National Register of Historic Places listings in Victoria County, Texas

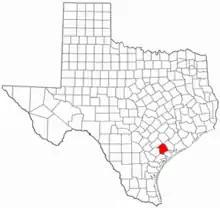
Location of Victoria County in Texas

This is intended to be a complete list of properties and districts listed on the National Register of Historic Places in Victoria County, Texas. There are one district and 114 individual properties listed on the National Register in the county. An additional property has since been delisted. Two properties are designated State Antiquities Landmarks while 26 are Recorded Texas Historic Landmarks.